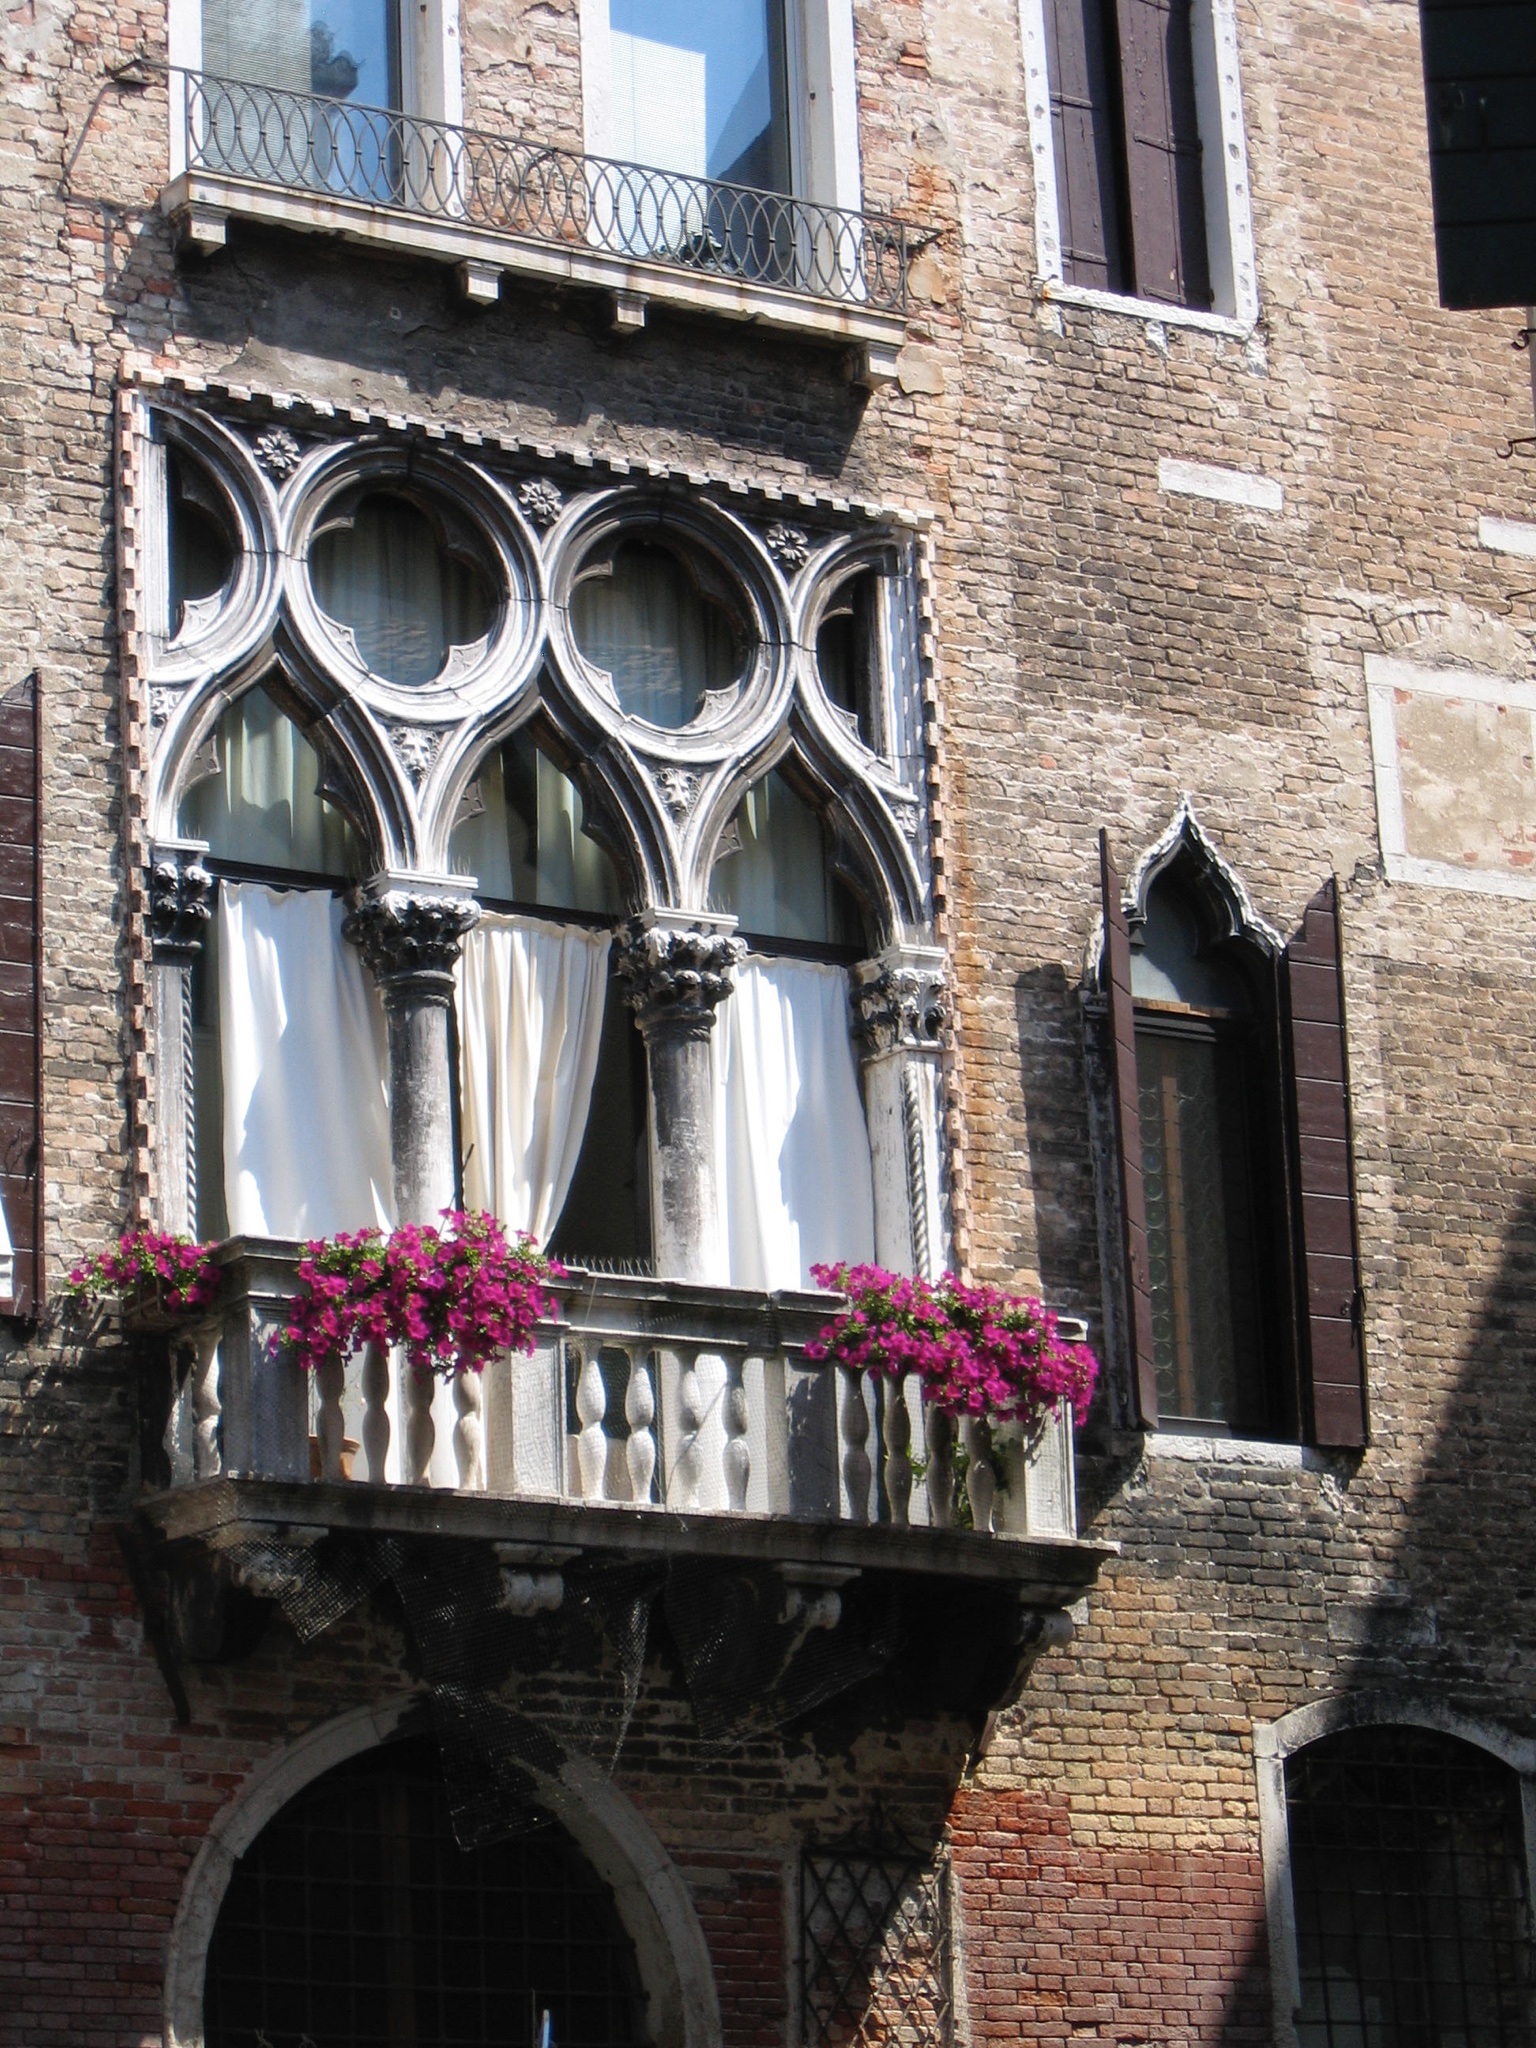
architecture, road, street, house, window, town, city, canal, travel, balcony, europe, landmark, italy, facade, venice, lighting, venezia, italian, venetian